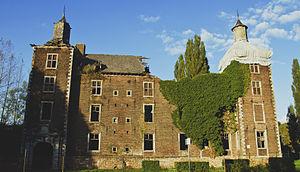
Les vestiges de l'ancien château de Farciennes, comprenant les façades et toitures des deux tours et du bâtiment central qui les réunit (M). This is a photo of a monument in Wallonia, number: 52018-CLT-0005-01
Cette page regroupe l'ensemble du patrimoine immobilier classé de la ville belge de Farciennes.
Farciennes est une commune de Belgique située en Région wallonne dans la province de Hainaut, ainsi qu’une localité où se situe son siège administratif.